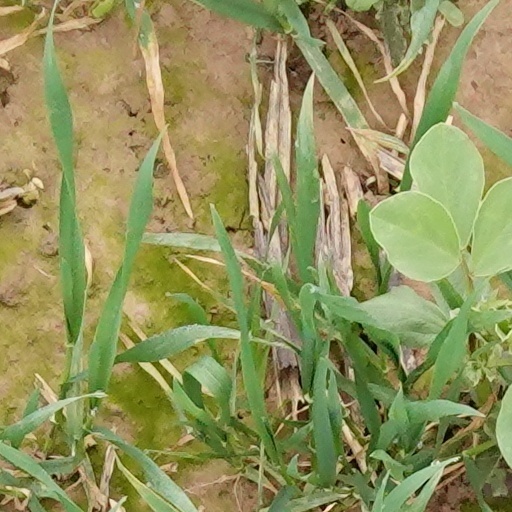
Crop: wheat